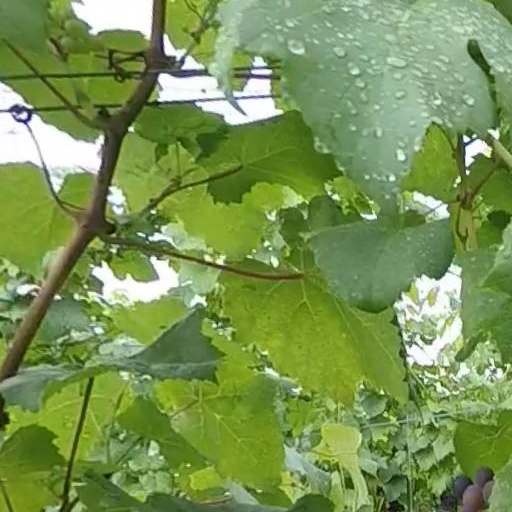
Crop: grape